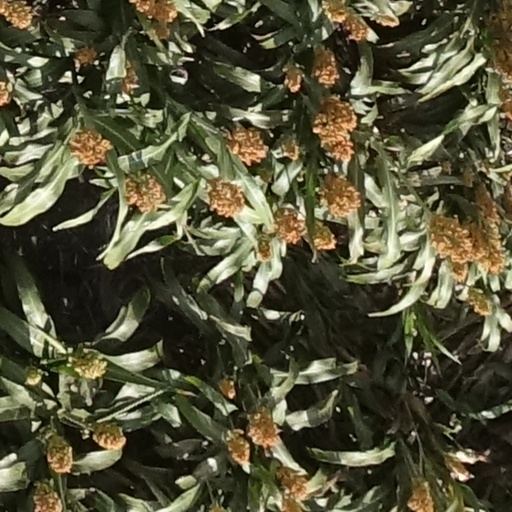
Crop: sorghum